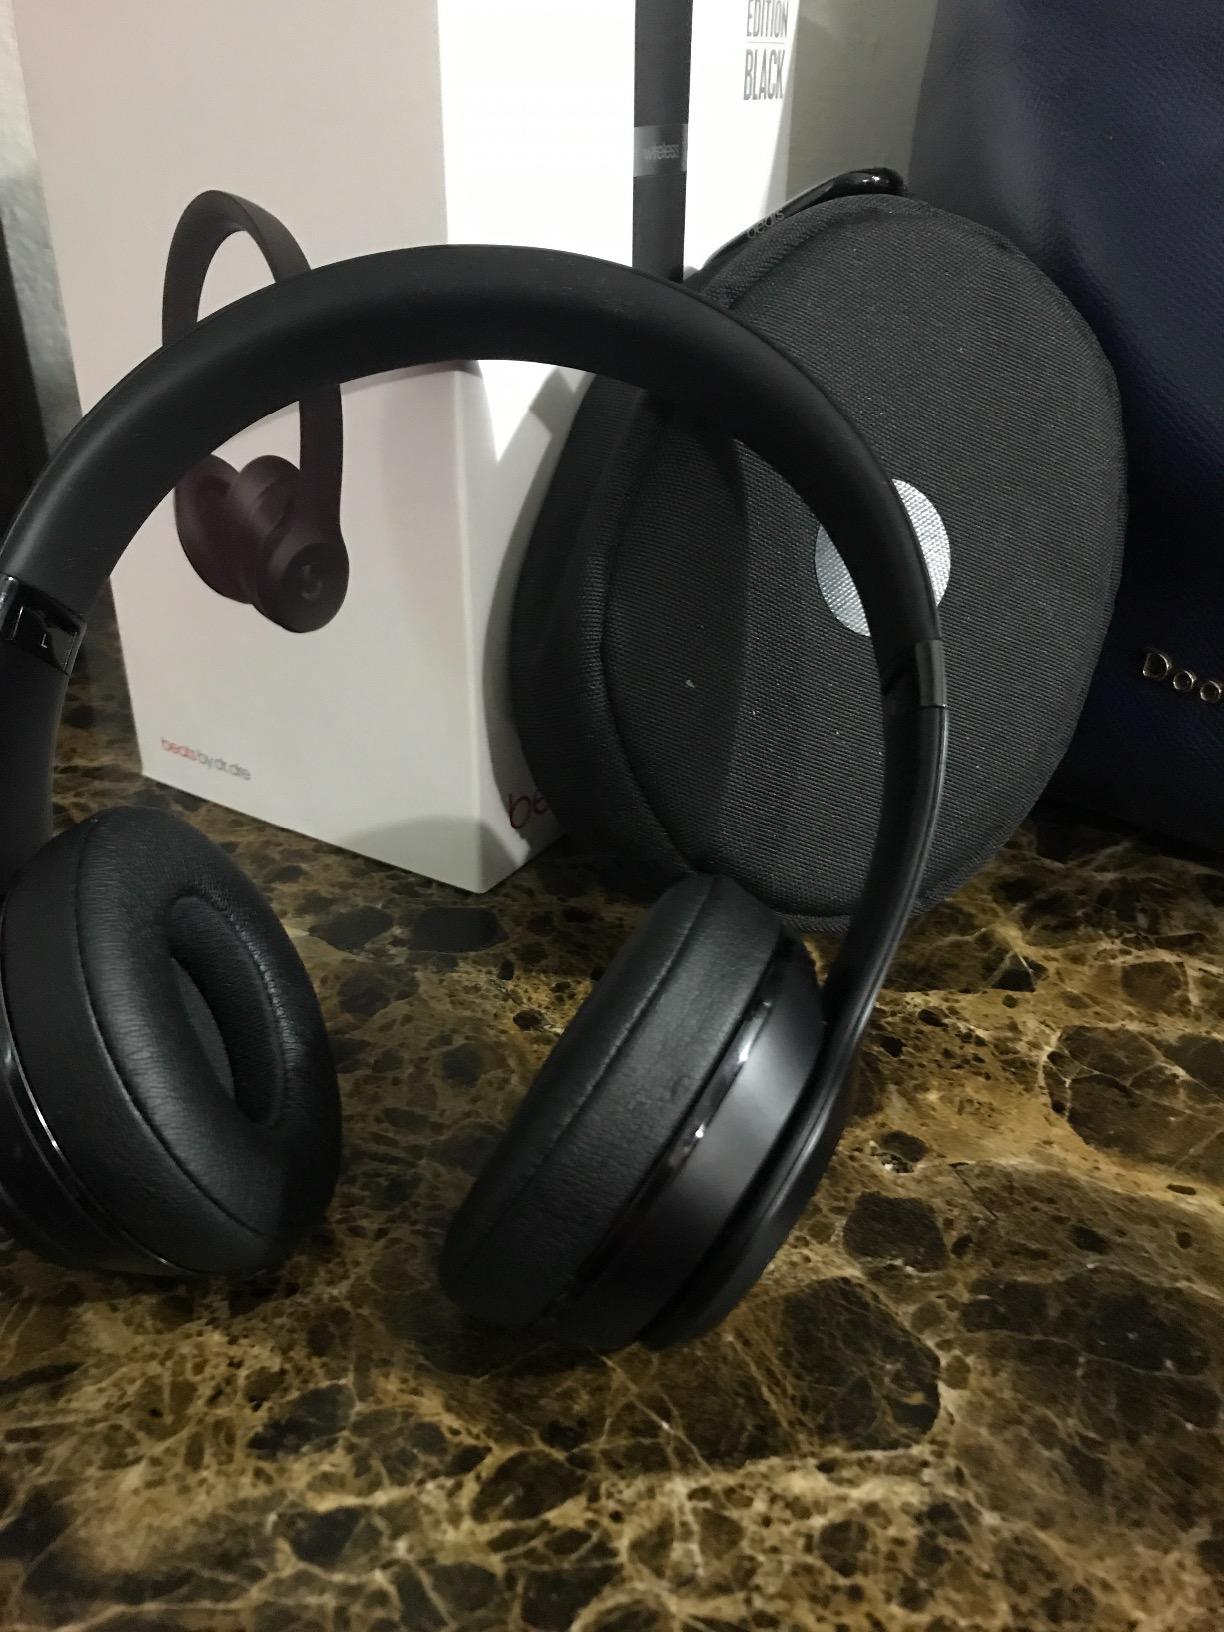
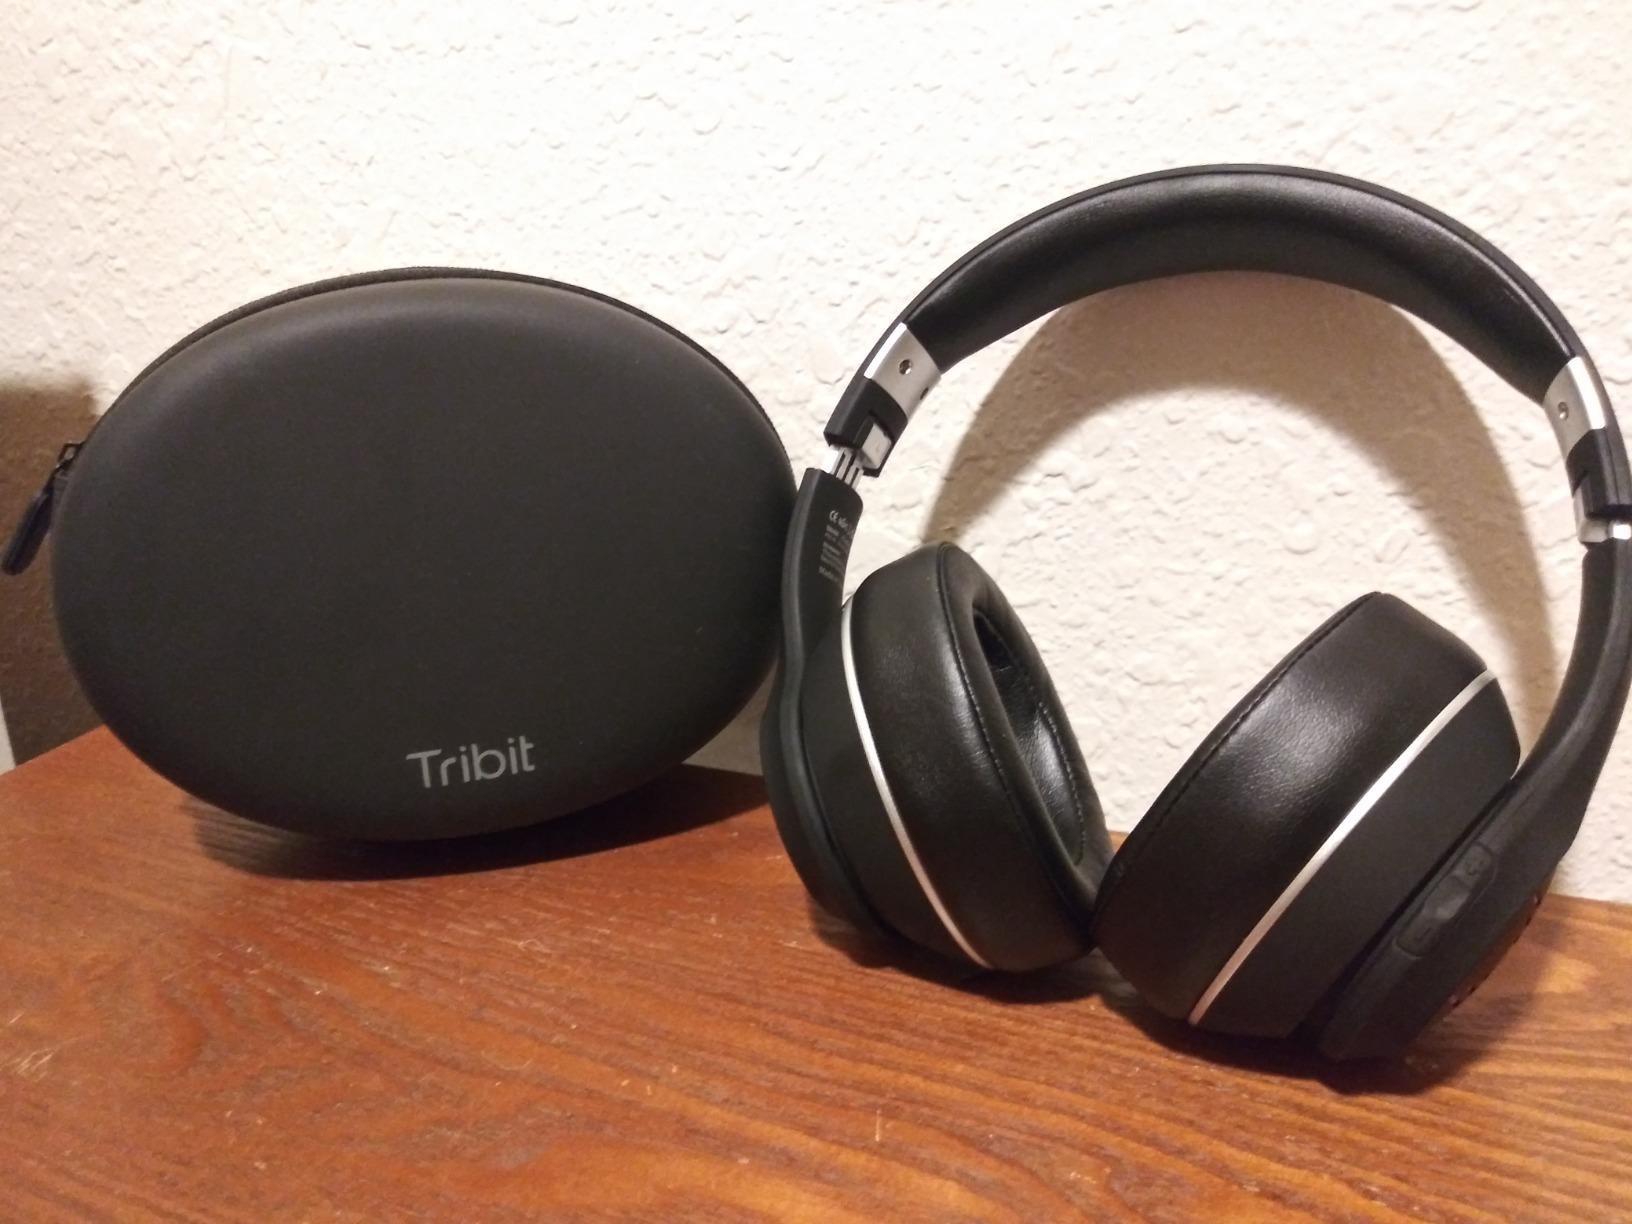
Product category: headphones
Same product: no